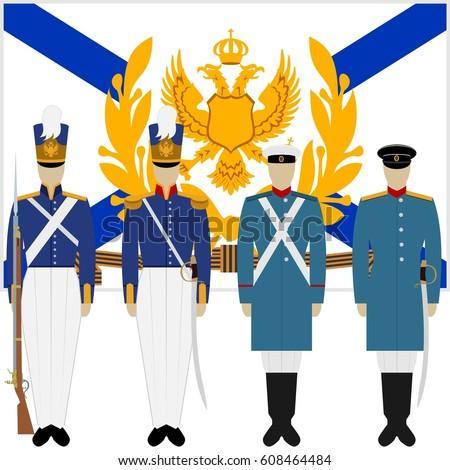
military sailors in uniform against the background of the flag .